Joseph Drechsler

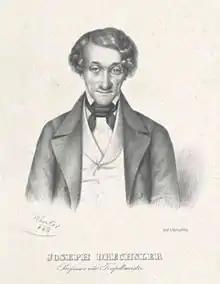
Drechsler (1844)

Joseph Drechsler (26 May 1782 – 27 February 1852) was an Austrian organist, teacher, composer and conductor; in Vienna he was organist and choirmaster at several churches, and theatre conductor and composer of incidental music.